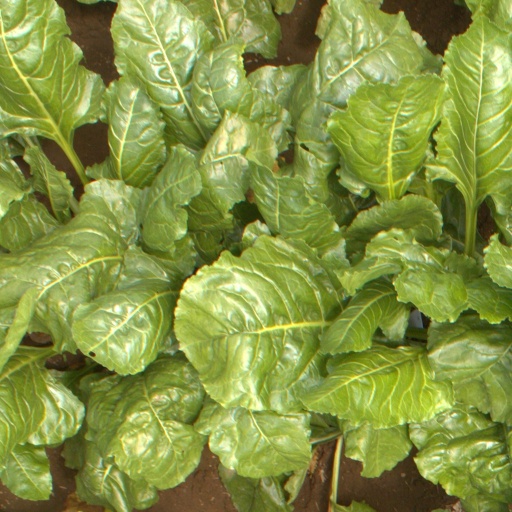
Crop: sugar beet